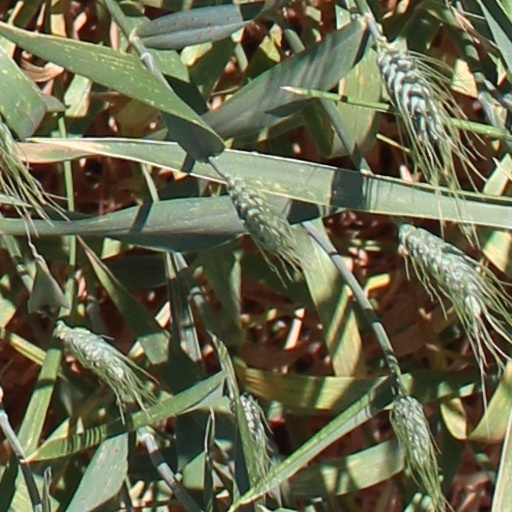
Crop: wheat